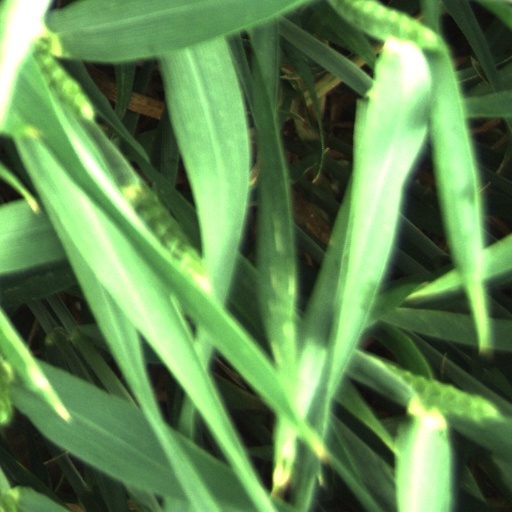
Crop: wheat